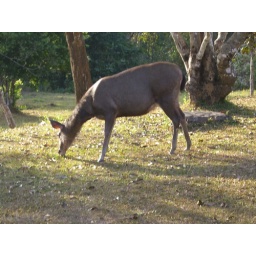
Impossible! But possible!, many animals in Thailand forest are so cute and you can take there photographs easily.